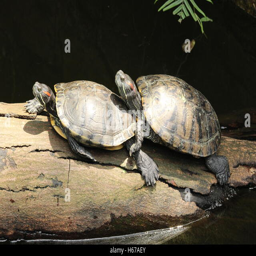
turtles on the wooden log